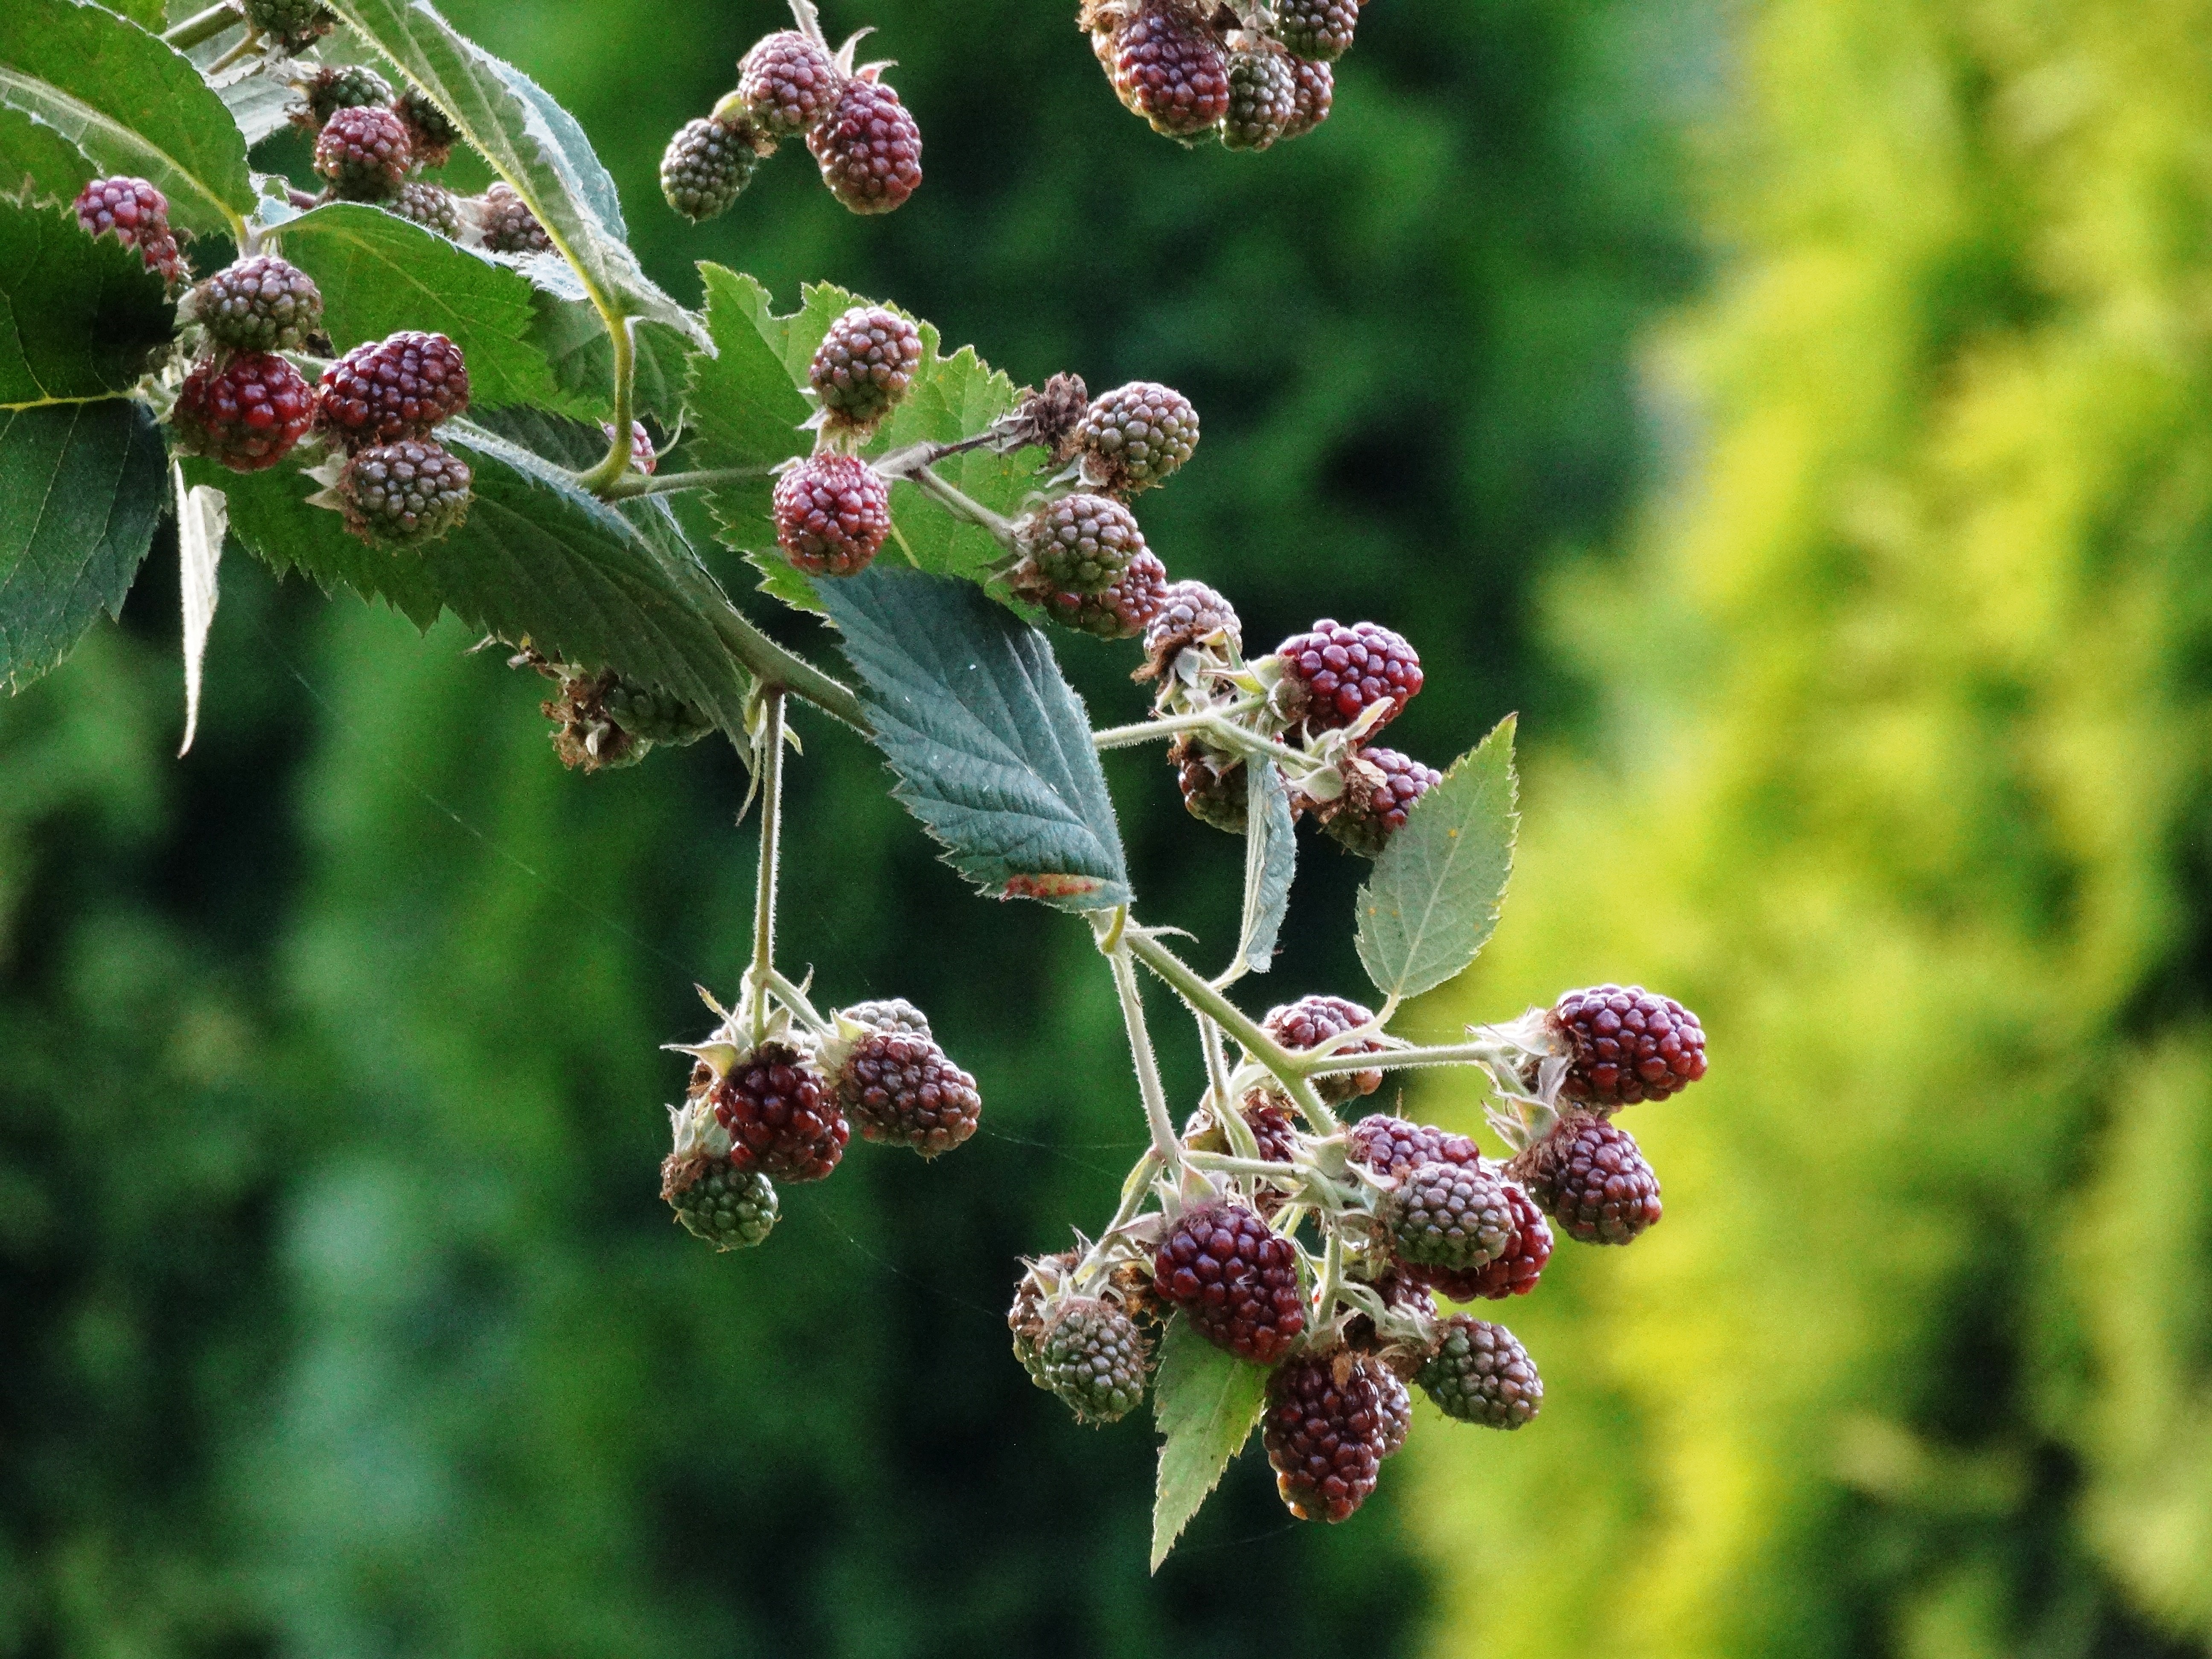
nature, forest, blossom, plant, berry, flower, food, herb, produce, botany, garden, flora, blackberry, wildflower, vegetation, shrub, macro photography, flowering plant, land plant